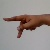
The image shows a hand gesture representing the letter 'P' in Indian Sign Language.